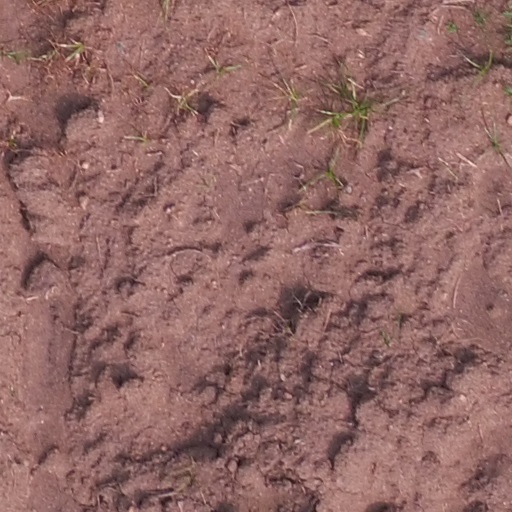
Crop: maize; corn